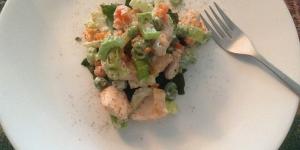
coctel de pollo y verduras